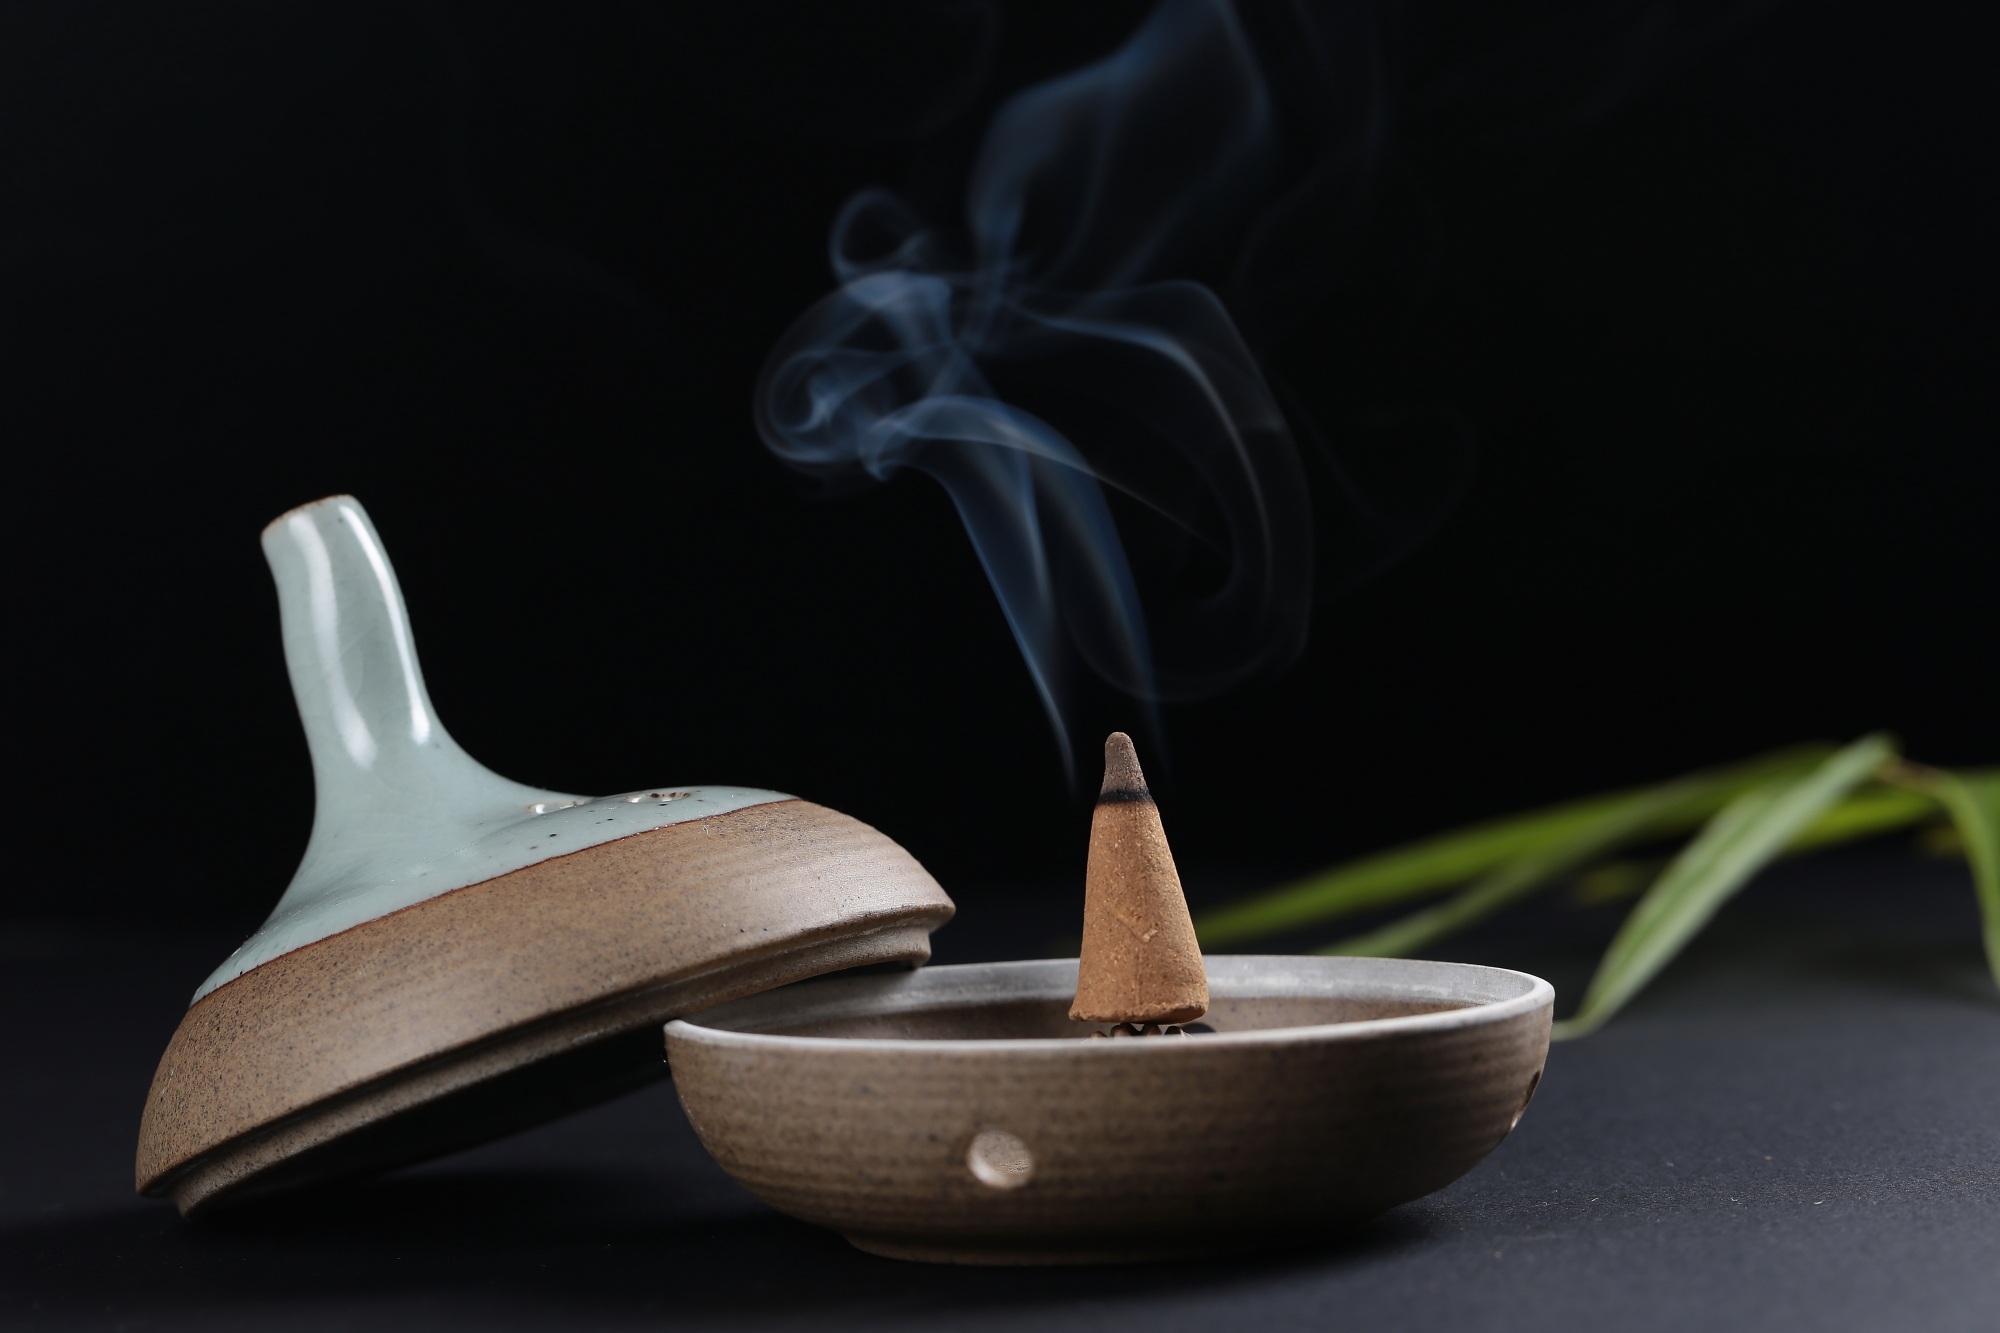
smoke, lighting, still life, zen, incense, meditation, china, traditional, taste, still life photography